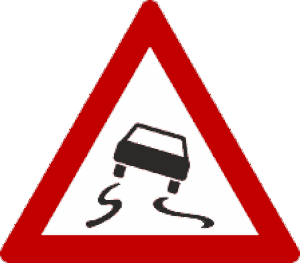
Diagramme de la signalisation routière luxembourgeoise